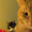
Label: cat